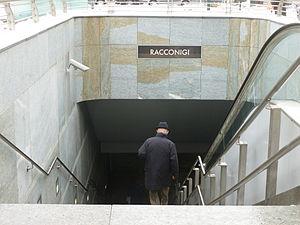
Racconigi est une station de la ligne 1 du métro de Turin, située corso Francia, la plus longue avenue de Turin.